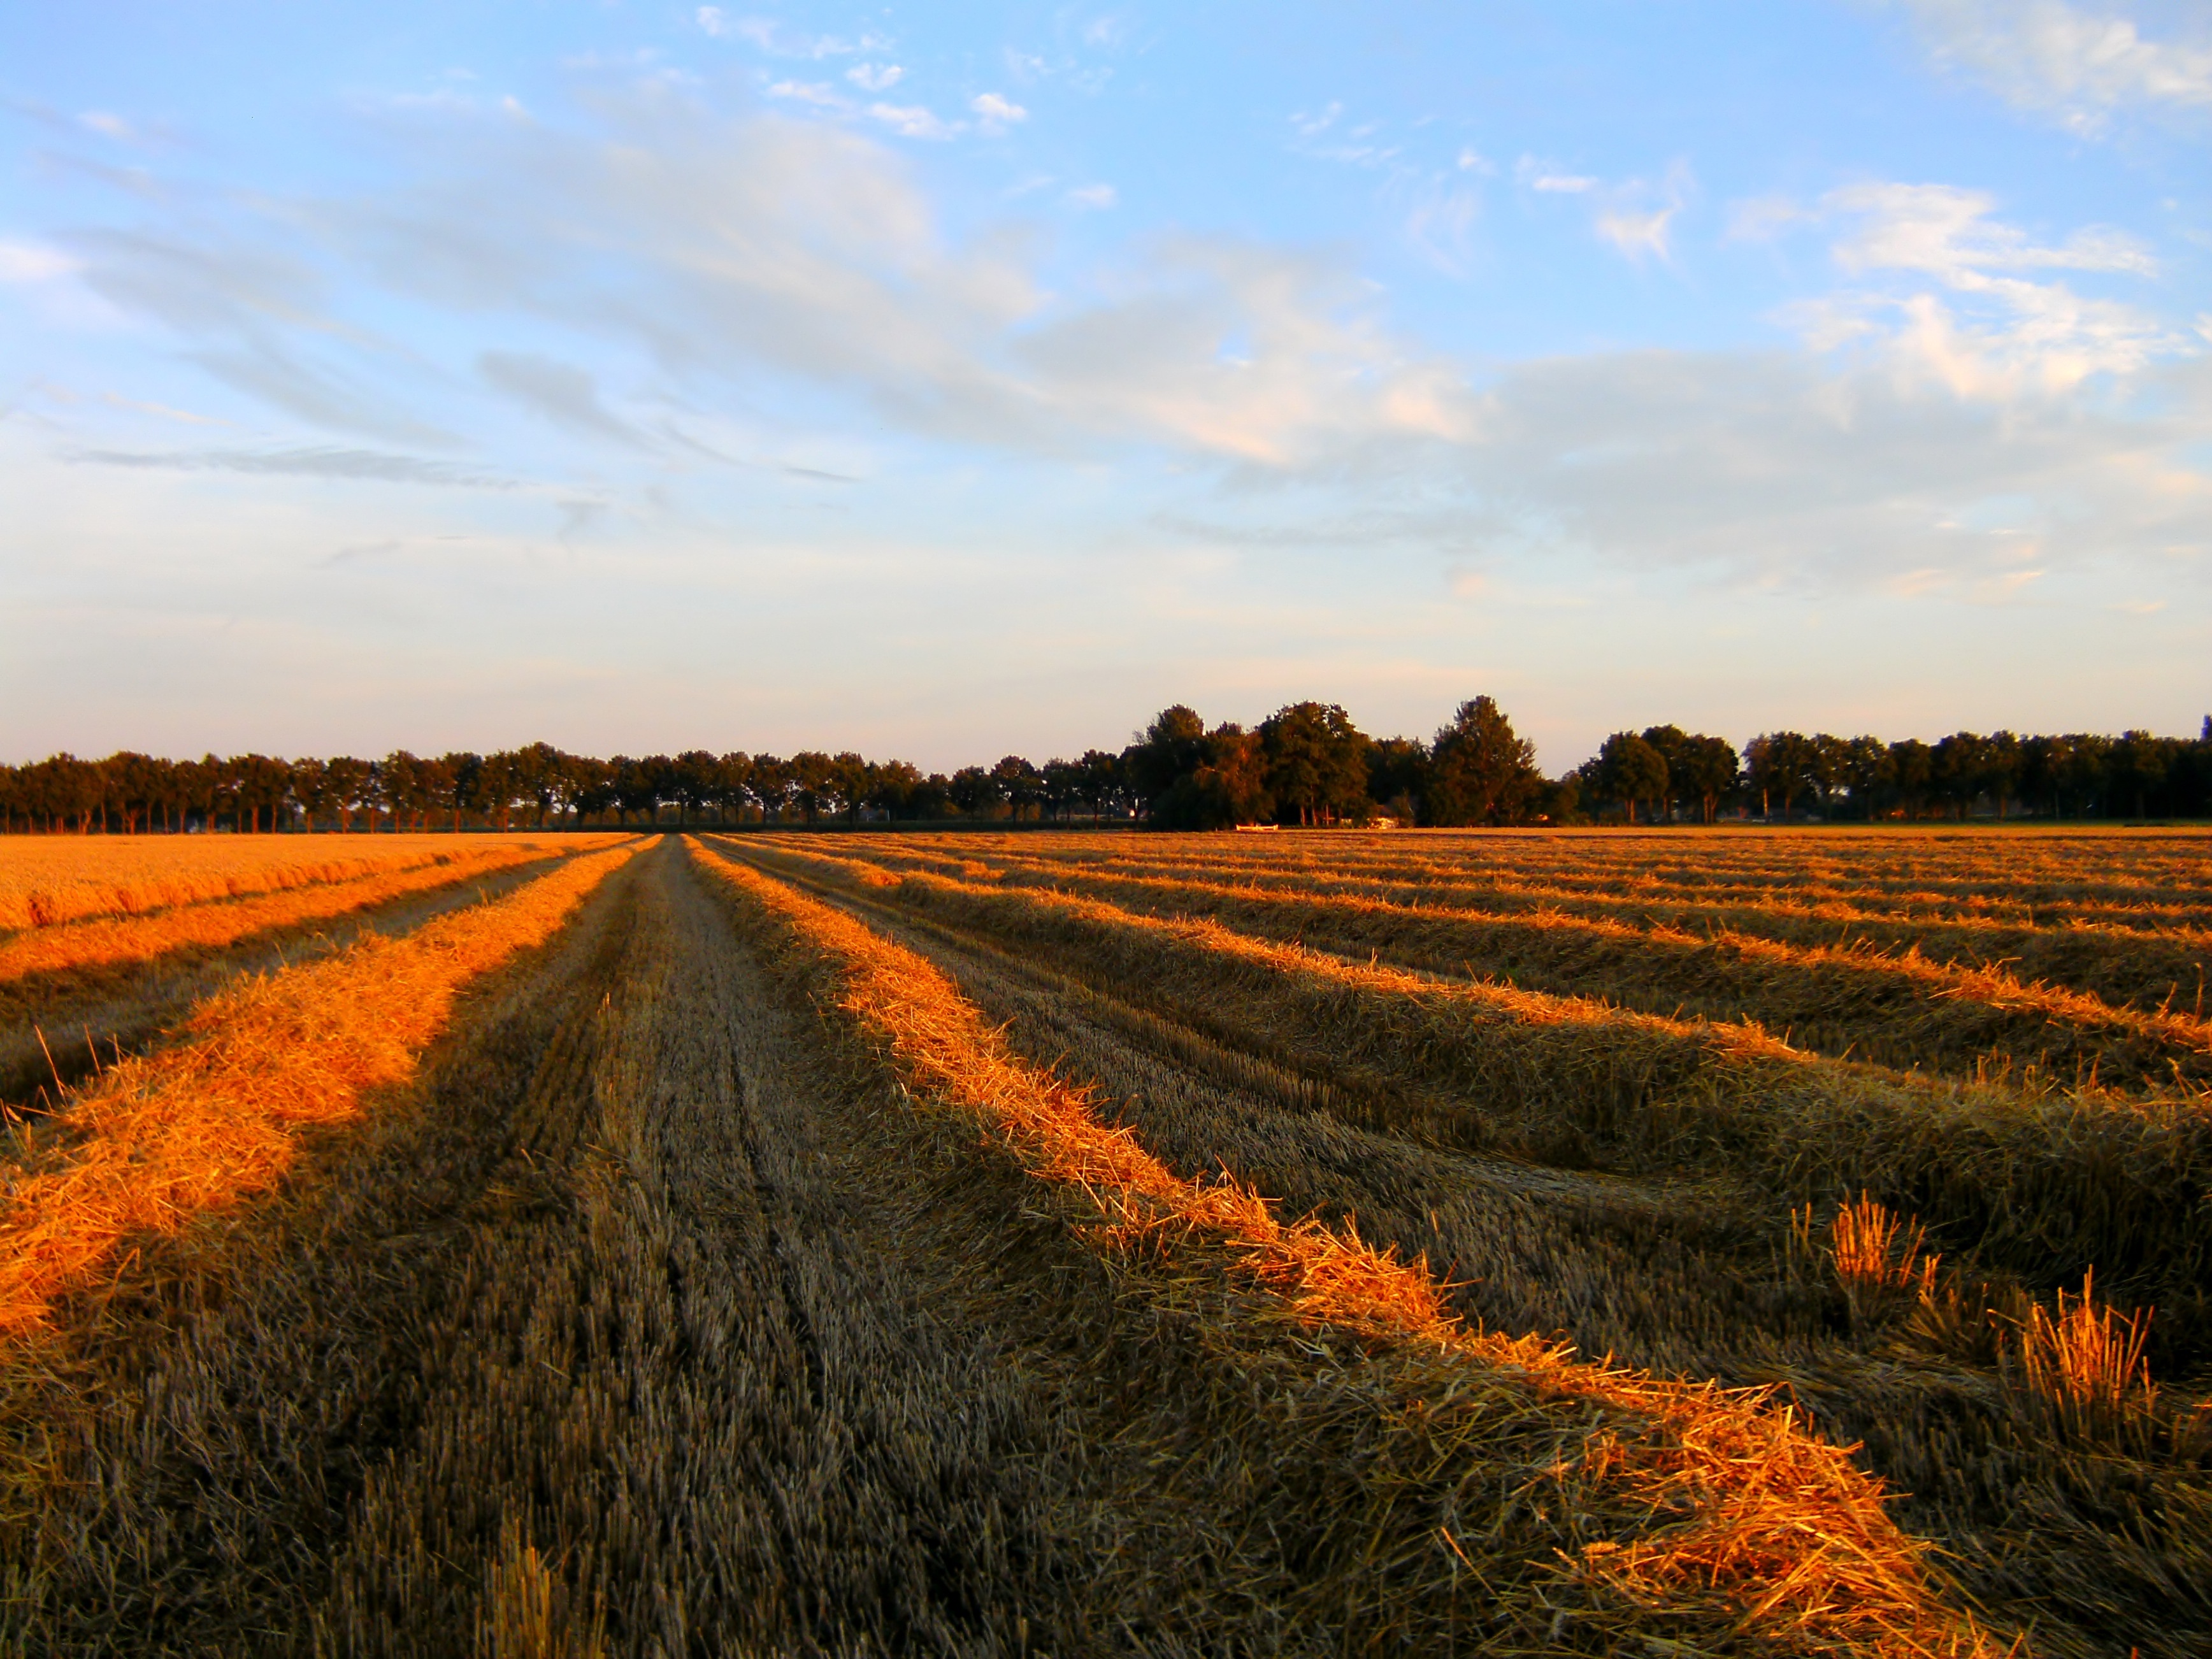
landscape, tree, nature, grass, horizon, cloud, plant, sky, sunrise, sunset, field, farm, meadow, grain, prairie, morning, hill, dawn, dusk, evening, crop, autumn, soil, agriculture, plain, grassland, straw, evening sun, ecosystem, steppe, rural area, grass family